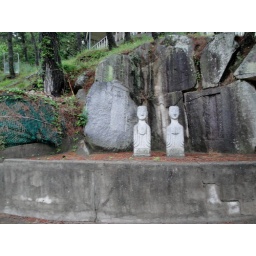
These statues were on the corner overlooking the water beneath a house that sits across from the beach